Management of post-traumatic stress disorder

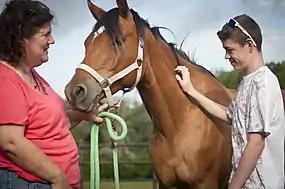
Equine Therapy

Animal-assisted intervention, previously referred to as animal-assisted therapy, is any therapy that includes animals in the treatment. This sort of treatment can be classified by the type of animal, the targeted population, and how the animal is incorporated into the therapeutic plan. The goal of animal-assisted intervention is to improve a patient's social, emotional, or cognitive functioning and literature reviews state that animals can be useful for educational and motivational effectiveness for participants.